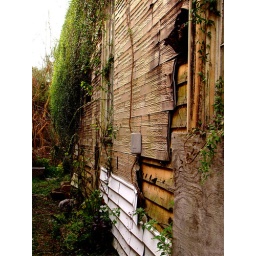
outside wall of a shotgun house in the bywater area, abandonned